CoreCivic

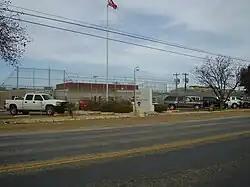
Eden Detention Center in Eden, Texas

CoreCivic, Inc. formerly the Corrections Corporation of America (CCA), is a company that owns and manages private prisons and detention centers and operates others on a concession basis. Co-founded in 1983 in Nashville, Tennessee, by Thomas W. Beasley, Robert Crants, and T. Don Hutto, it received investments from the Tennessee Valley Authority, Vanderbilt University, and Jack C. Massey, the founder of Hospital Corporation of America.